Meliscaeva cinctella

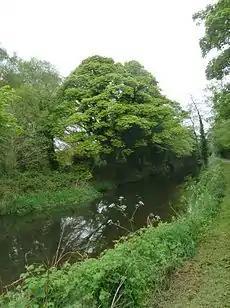
Habitat.Ireland

The species' habitat includes deciduous and coniferous forest, hedgerows and suburban gardens and parks. Flowers visited include white umbellifers, "Acer pseudoplatanus", "Crataegus", "Euphorbia", "Ilex", "Ligustrum", "Lonicera periclymenum", "Origanum vulgare", "Polygonum cuspidatum", "Potentilla erecta", "Prunus spinosa", "Ranunculus", "Rhododendron", "Rubus fruticosus", "Rubus idaeus", "Salix", "Sambucus", "Senecio jacobaea", "Solidago virgaurea", "Sorbus aucuparia" and "Taraxacum"